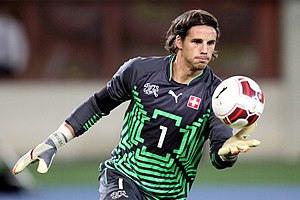
Yann Sommer
Yann Sommer in Schweiz' fodboldlandshold
Yann Sommer er en schweizisk fodboldspiller. Han spiller for Borussia Mönchengladbach i den tyske Bundesliga.